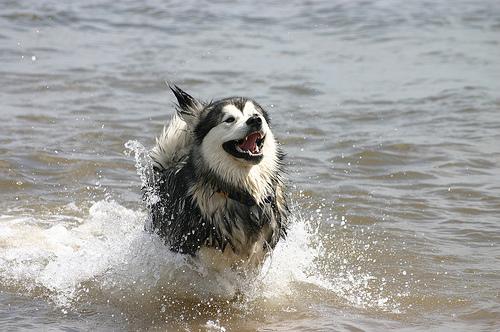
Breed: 1324-n000004-malamute